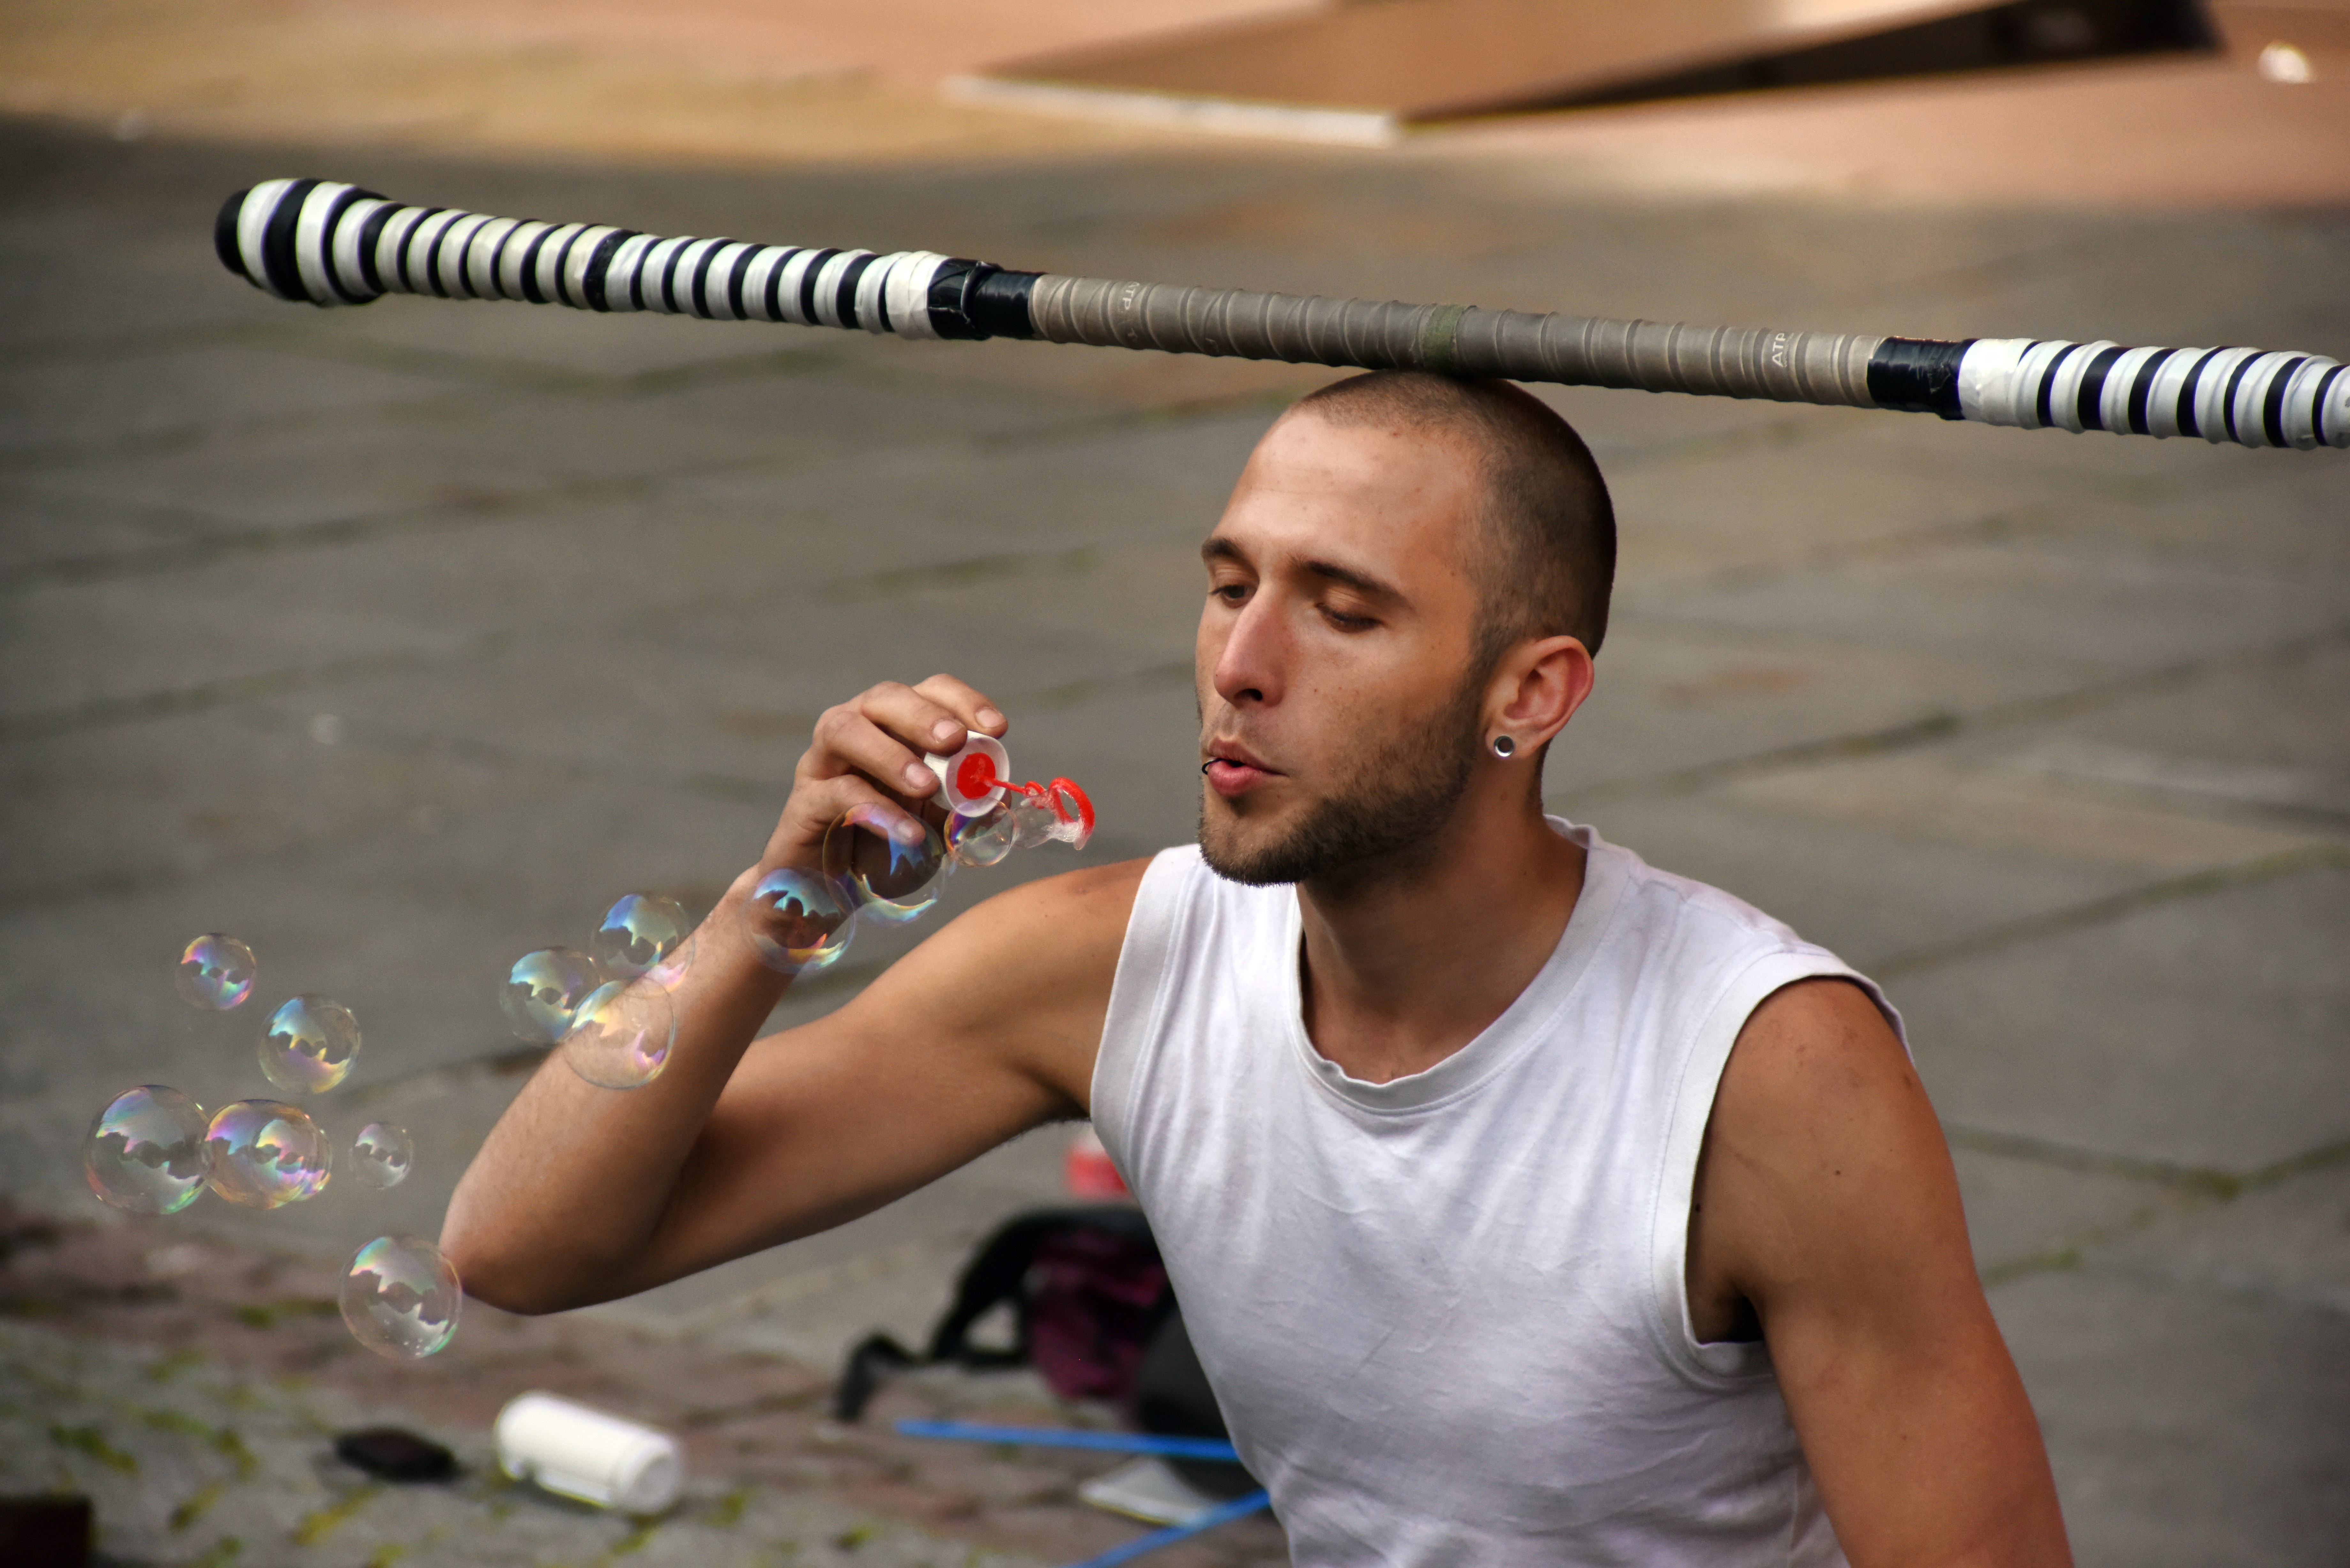
person, street, artist, muscle, clown, soap, bubbles, juggler, human action, physical fitness